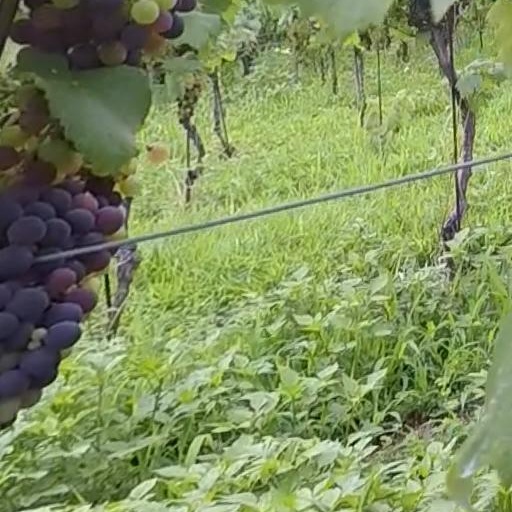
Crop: grape